Castlebar Celtic F.C.

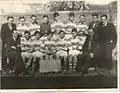
The Castlebar Celtic team that won the 1937–38 Alfie Byrne Cup, the club's first trophy

According to the club crest, Castlebar Celtic was founded in 1924. However, during the club's early years there was little activity. The club was reformed in 1928 as Castlebar Corinthians and did not become Castlebar Celtic until 1932. The name change was partly inspired by Celtic F.C. Initially the club played only friendlies as there were no local competitions for the club to enter. One of the earliest of these friendlies in 1928 saw Westport United visit Castlebar Celtic and win 4–1. In 1937–38 an under–18 team won the club's first trophy, the Alfie Byrne Cup. This cup was awarded to the winners of a town league based in Westport. During the 1940s Castlebar Celtic began to compete in provincial competitions such as the Western League and the Connacht Junior Cup. They won their first major honour in 1946–47 when they won the latter competition.